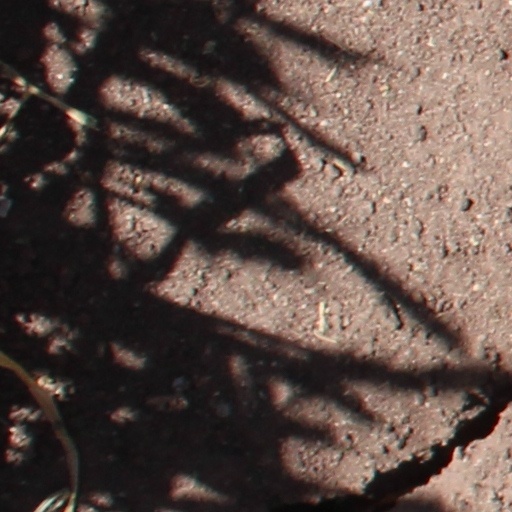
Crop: wheat